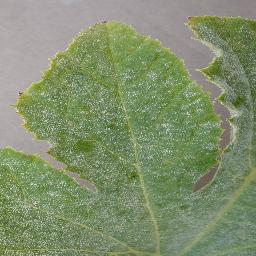
Label: Squash___Powdery_mildew